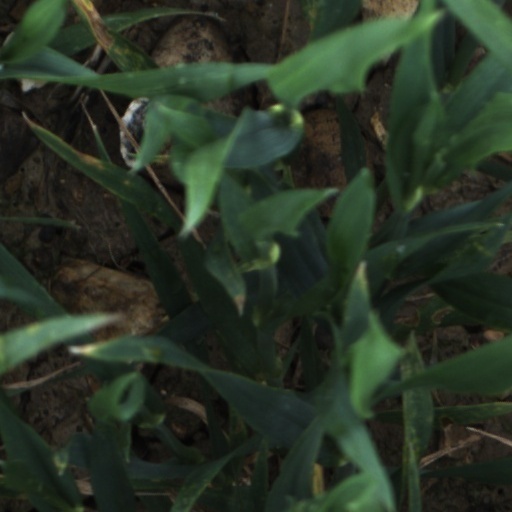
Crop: wheat